Mike McGee (American football)

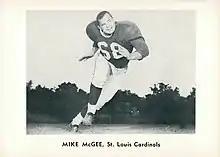
McGee in 1961

Michael Burnette McGee (December 1, 1938 – August 16, 2019) was an American professional football player who was an offensive guard in the National Football League (NFL) who later became a successful college football coach and college athletics administrator. He was an All-American at Duke University and in 1959 won the Outland Trophy, given to the nation's best interior lineman. After playing for the St. Louis Cardinals from 1960 to 1962, he returned as an assistant coach to Duke, and then at the University of Minnesota and the University of Wisconsin–Madison, before becoming head coach at East Carolina University (1970) and Duke (1971–1978). At East Carolina, he compiled a 3–8 record, and at Duke he compiled a 37–47–4 record. His overall record as a head coach was 40–55–4. His best seasons came in 1971 and 1974, when he went 6–5. He later became athletic director at the University of Cincinnati (1980–1984), the University of Southern California (1984–1993), and the University of South Carolina (1993–2005). McGee was inducted into the College Football Hall of Fame as a player in 1990. He died in 2019 at the age of 80.